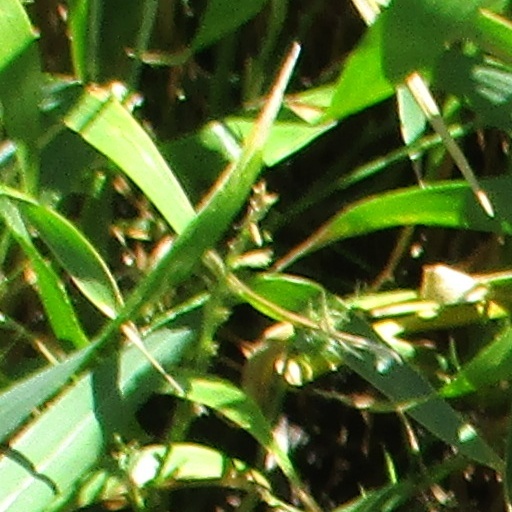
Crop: wheat